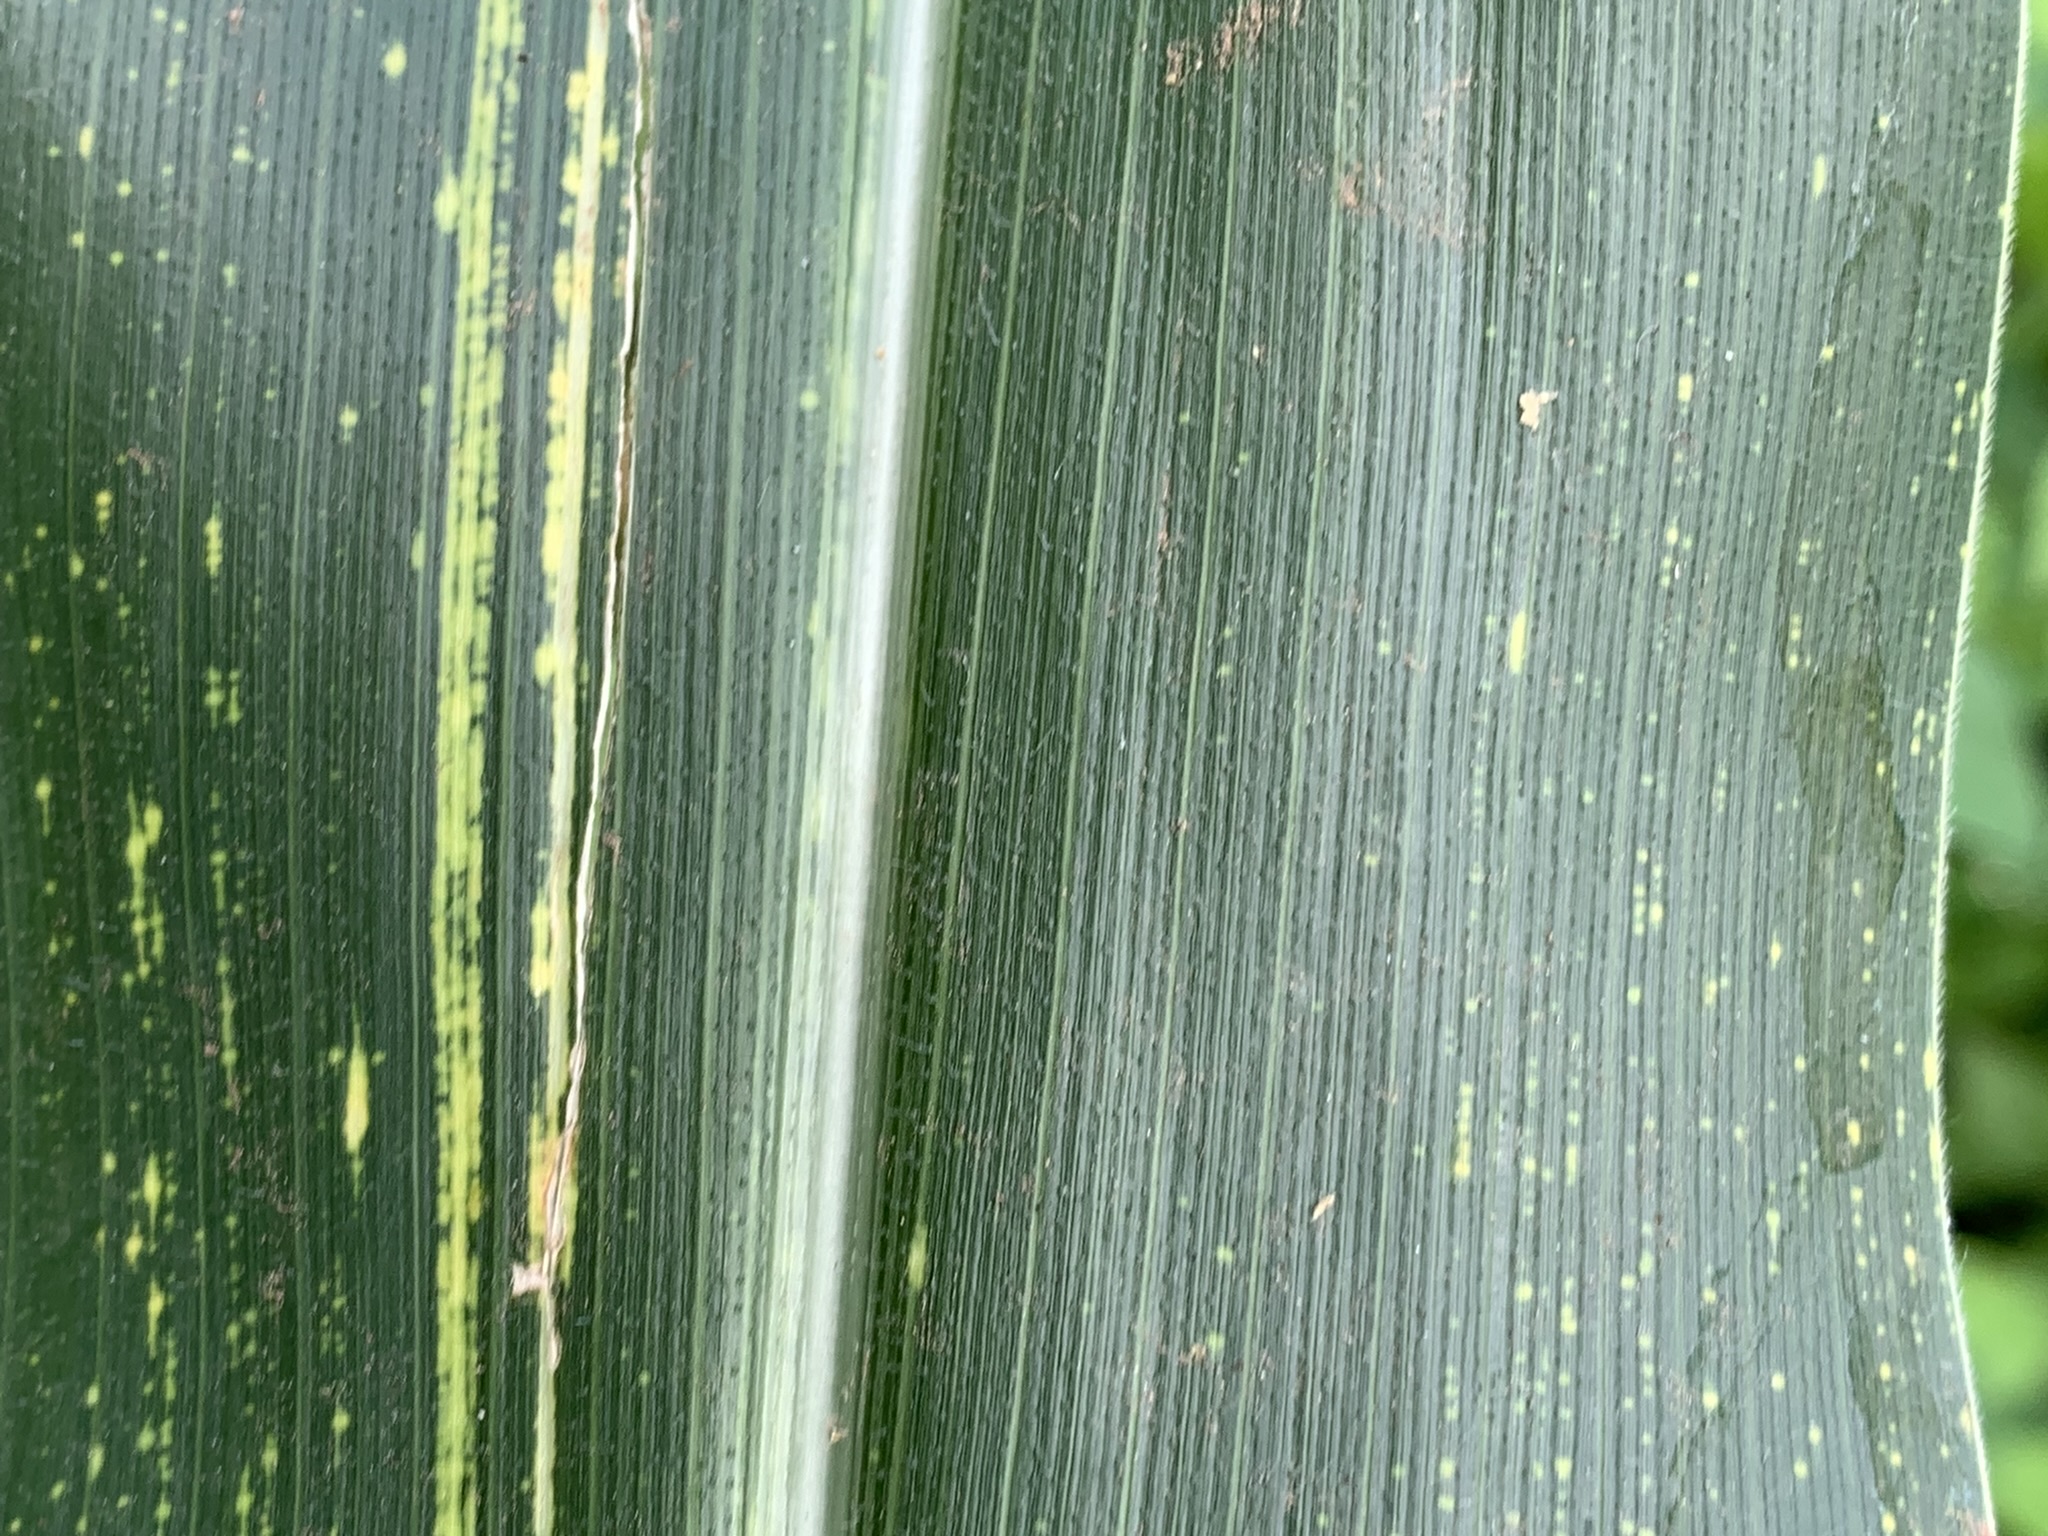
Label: MSV